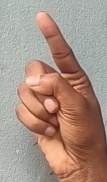
ASL sign: Z